Burghfield

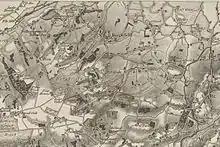
1817 Ordnance Survey Map

The two manors in Burghfield were Burghfield Regis and Burghfield Abbas, although the current Parish of Burghfield also includes for the former manor of Sheffield (or Soefeld). King Edward IV, gave Burghfield Regis its Royal title. Its manor house, known as Nether Court, stood on the site now occupied by the rectory in Burghfield village. This manner was sub-tenanted to the family of Thomas de Burghfield, who took his name from the village, sometime before 1175. The de Burghfields were also sub-tenants of Burghfield Abbas, which had been owned by Reading Abbey from about the same time. The original Burghfield Bridge was commissioned by Matthew de Burghfield, being the lord of the latter manor in the early 13th century, but later on the family had arguments with King Edward I over who should repair it.